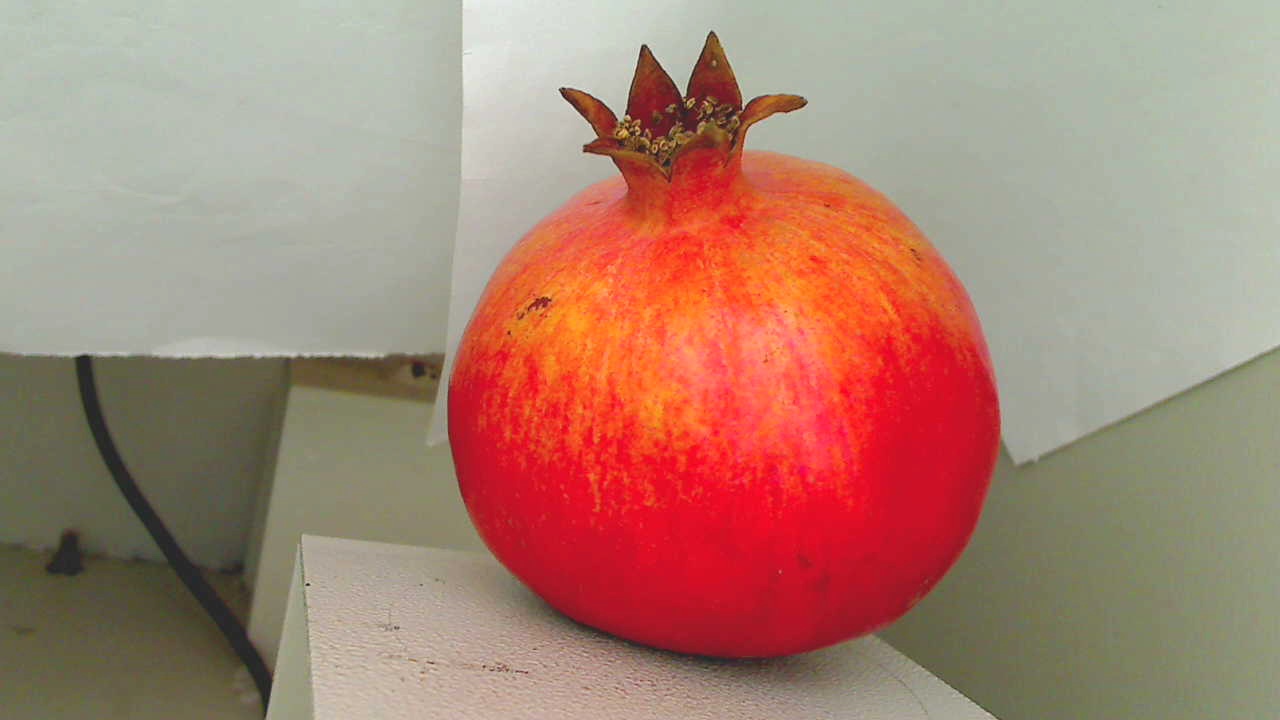
Grade: grade-1
Quality: quality-4